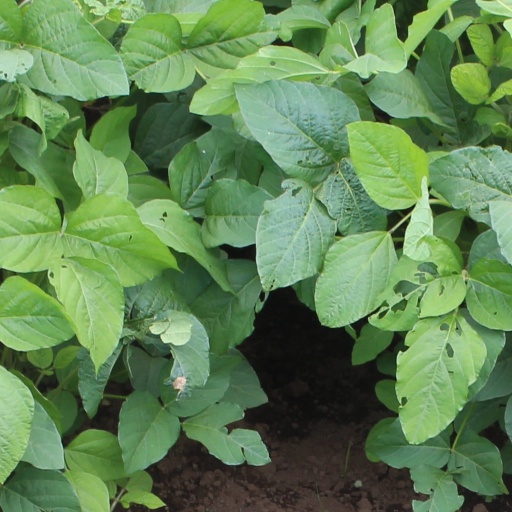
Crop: soybean